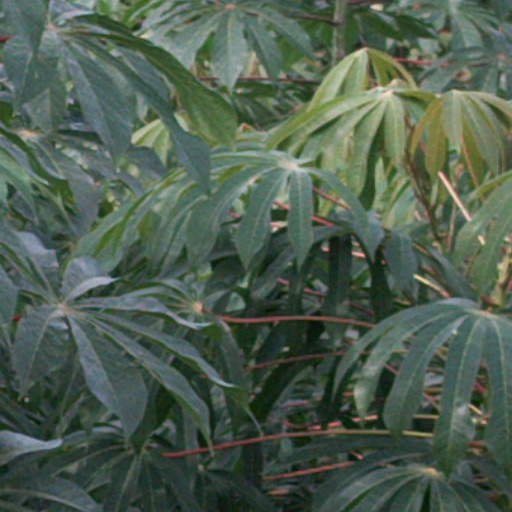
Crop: cassava